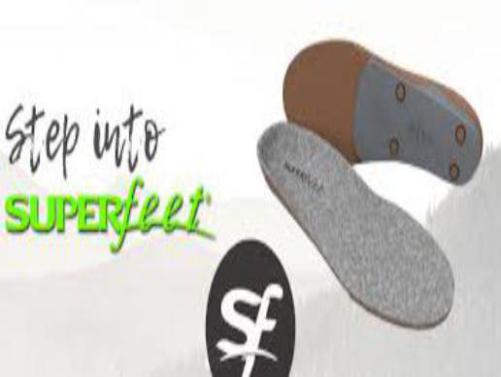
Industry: Clothes